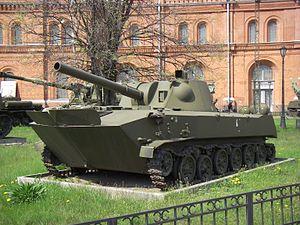
Le 2S9 est un blindé militaire soviétique de la guerre froide dont le canon a été remplacé par un mortier, souvent résultat du recyclage d'un ancien châssis de char et d'un gros calibre.